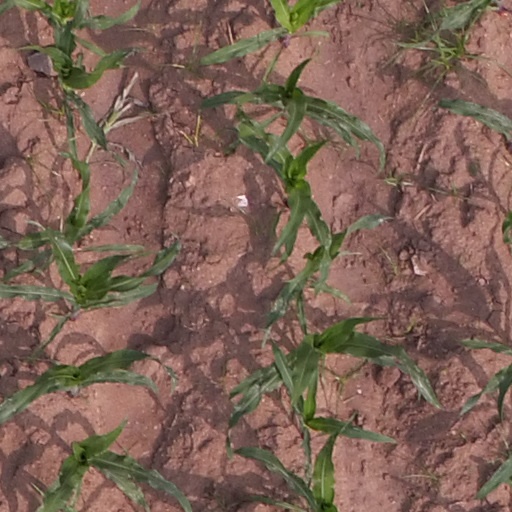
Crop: maize; corn